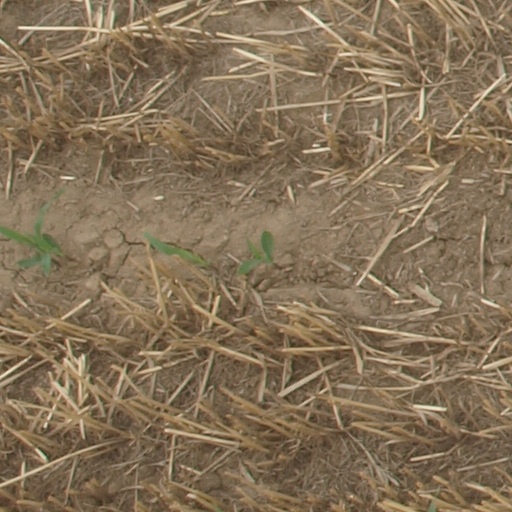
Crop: maize; corn